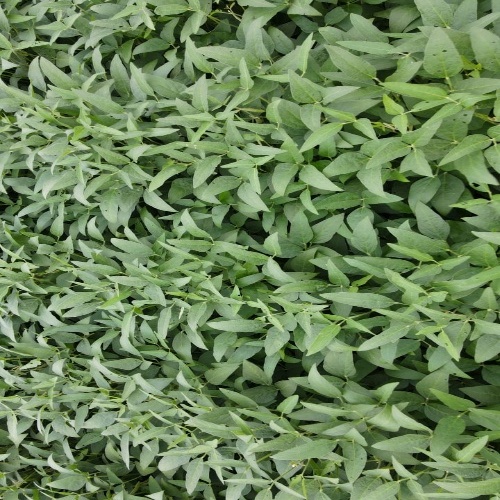
Label: Diabrotica_speciosa